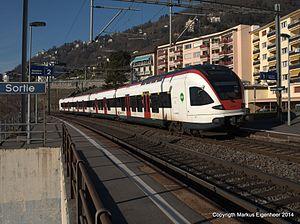
La gare de Veytaux-Chillon est une gare ferroviaire située au sud du centre-ville sur le territoire de la commune suisse de Veytaux, dans le canton de Vaud.